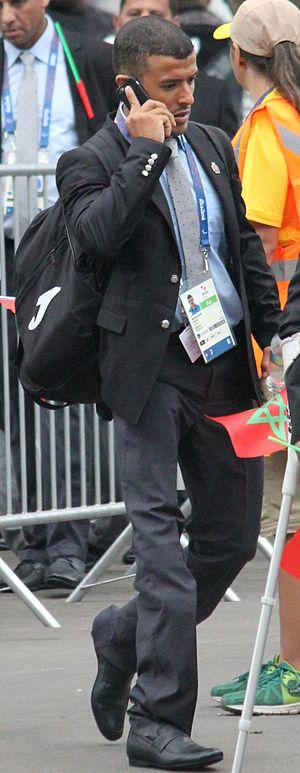
Mohamed Lahna, né le 11 mars 1982 à Casablanca est un triathlète handisport, triple champion d'Afrique de paratriathlon PT2.